Conor Trainor

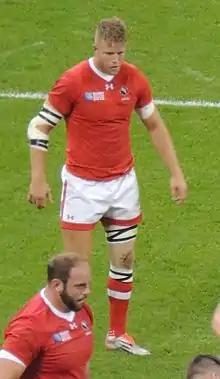
Conor Trainor in 2015

Conor Adam Trainor (born December 5, 1989) is a Canadian rugby union player. He is from Vancouver, where he started playing rugby at St. George's School.